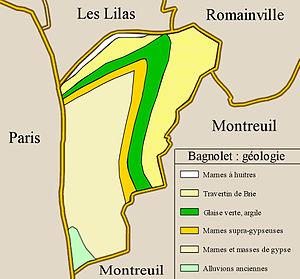
Formations géologiques de Bagnolet.
Bagnolet est une commune française, située dans le département de la Seine-Saint-Denis en région Île-de-France.